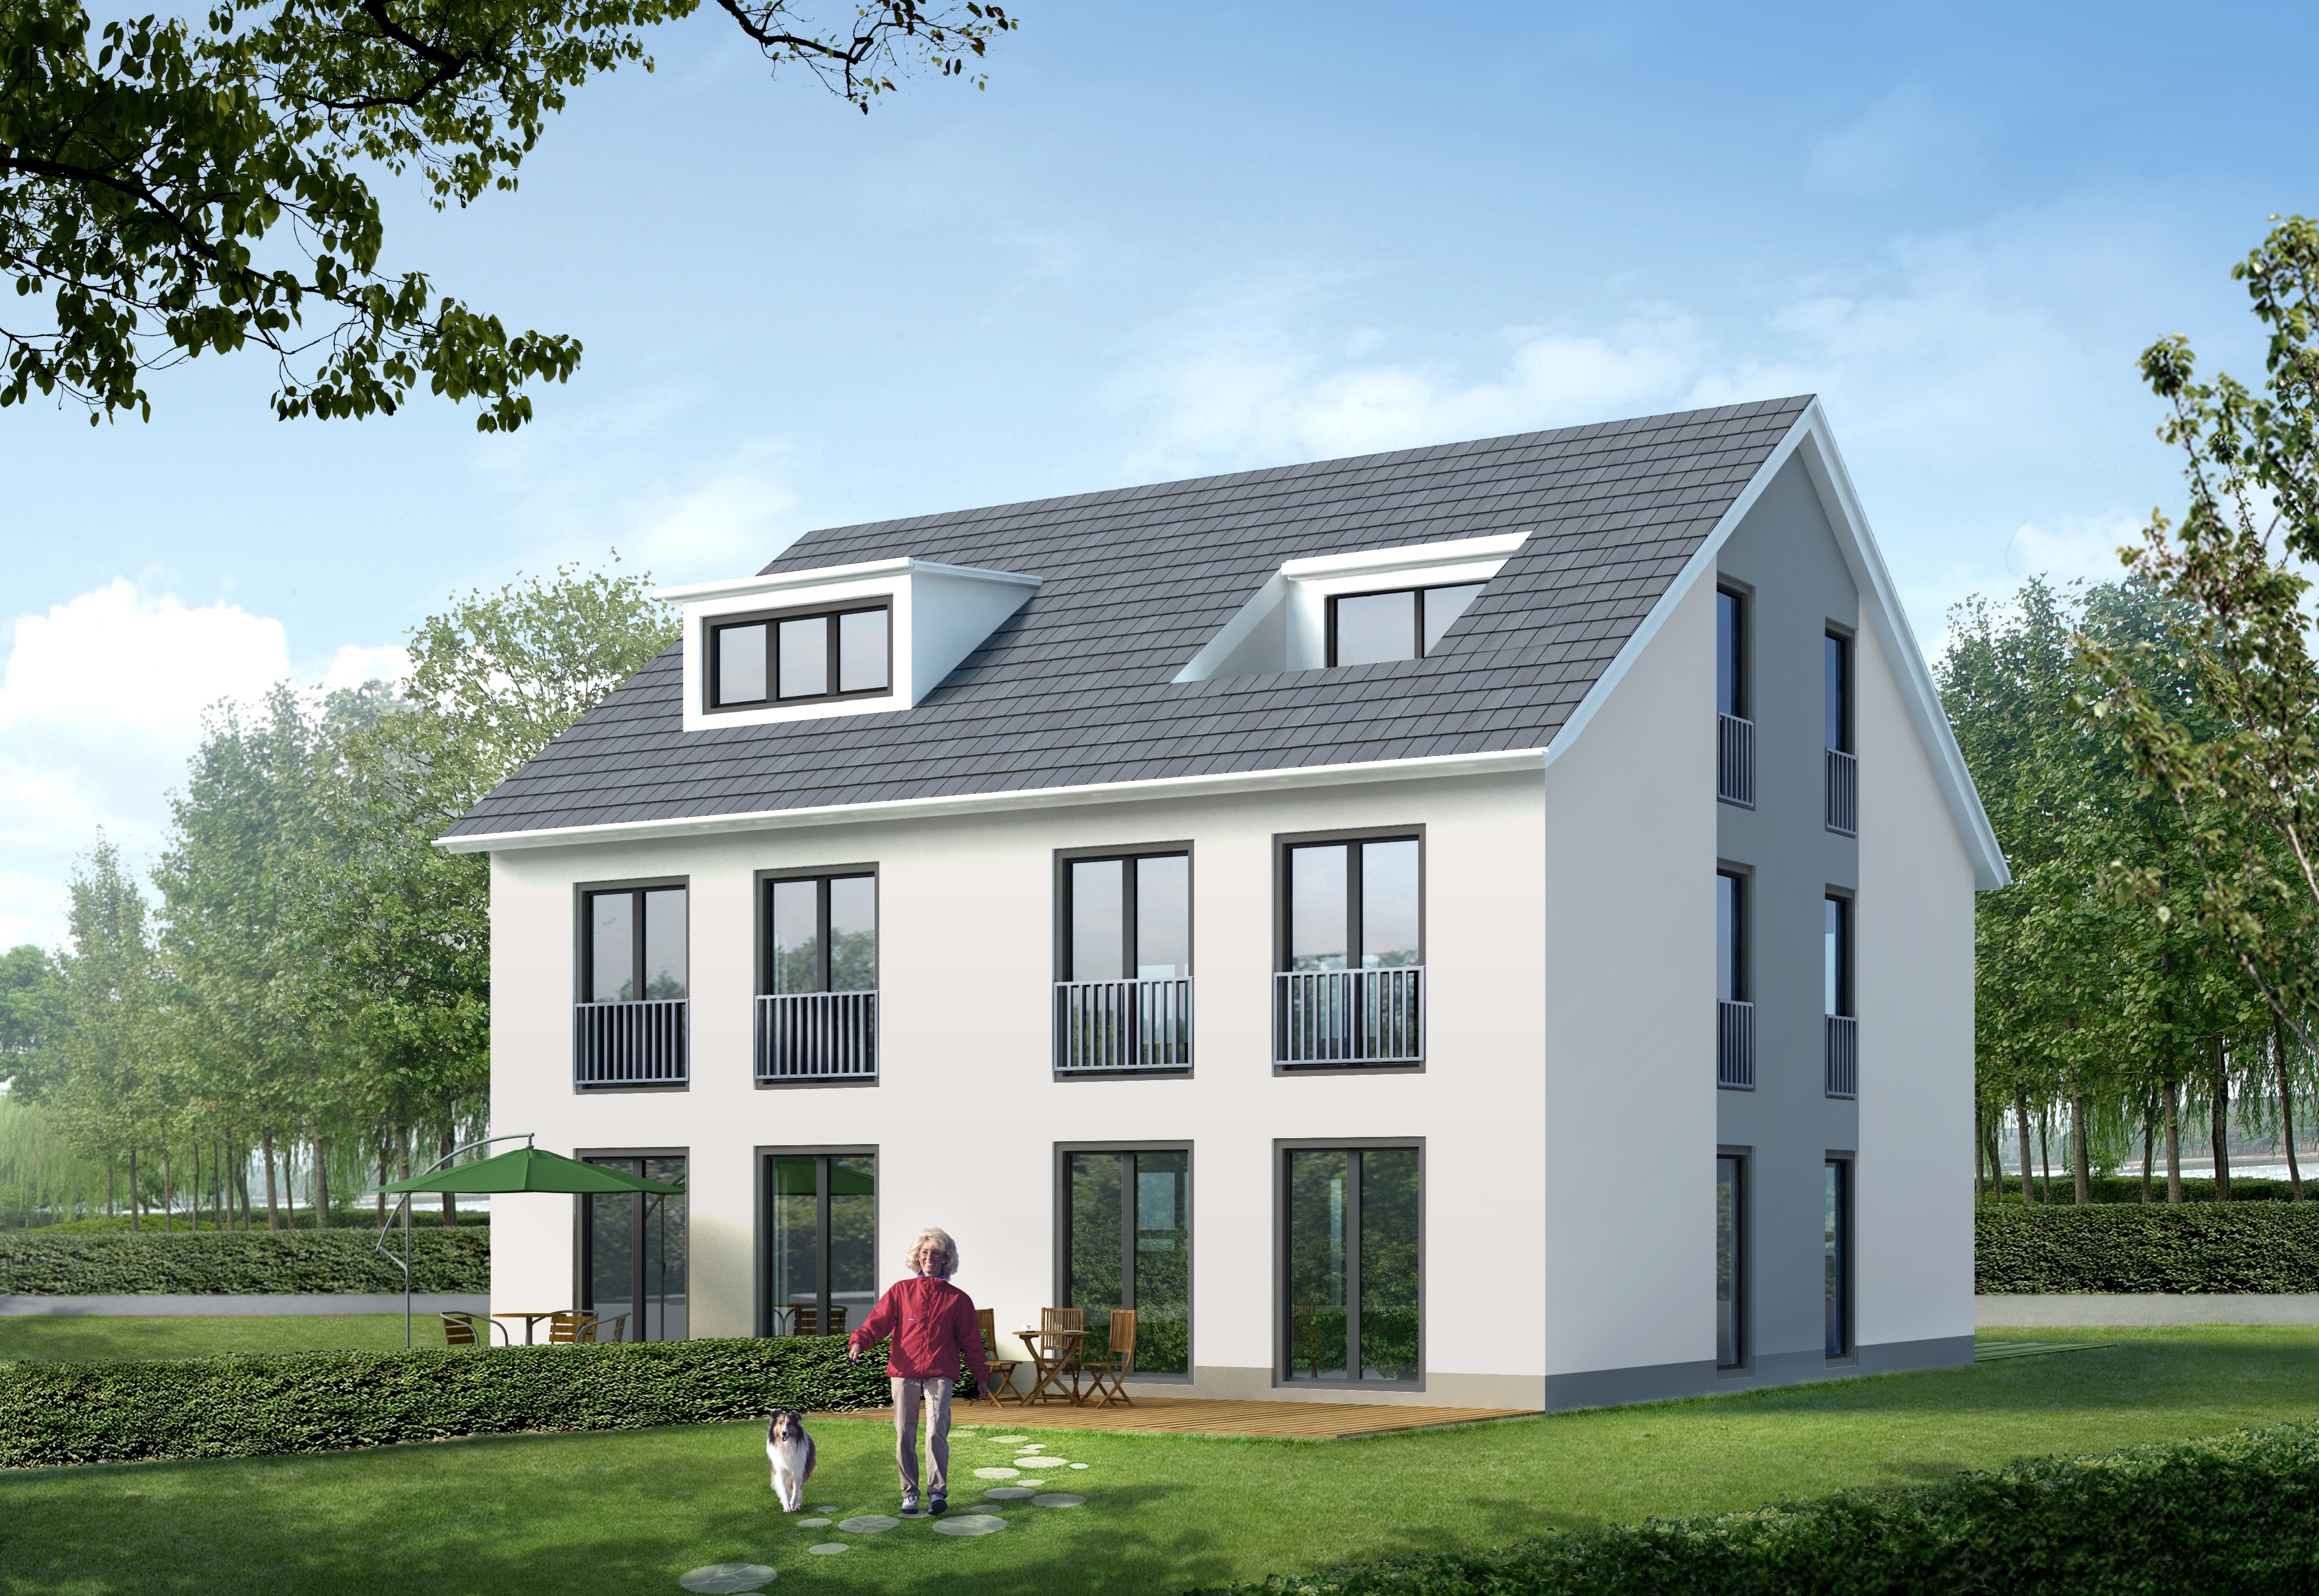
landscape, architecture, lawn, villa, house, building, home, cottage, facade, property, professional, farmhouse, estate, siding, real estate, visualization, cgi, rendering, single family home, visualization 3d, residential area, architectural visualization